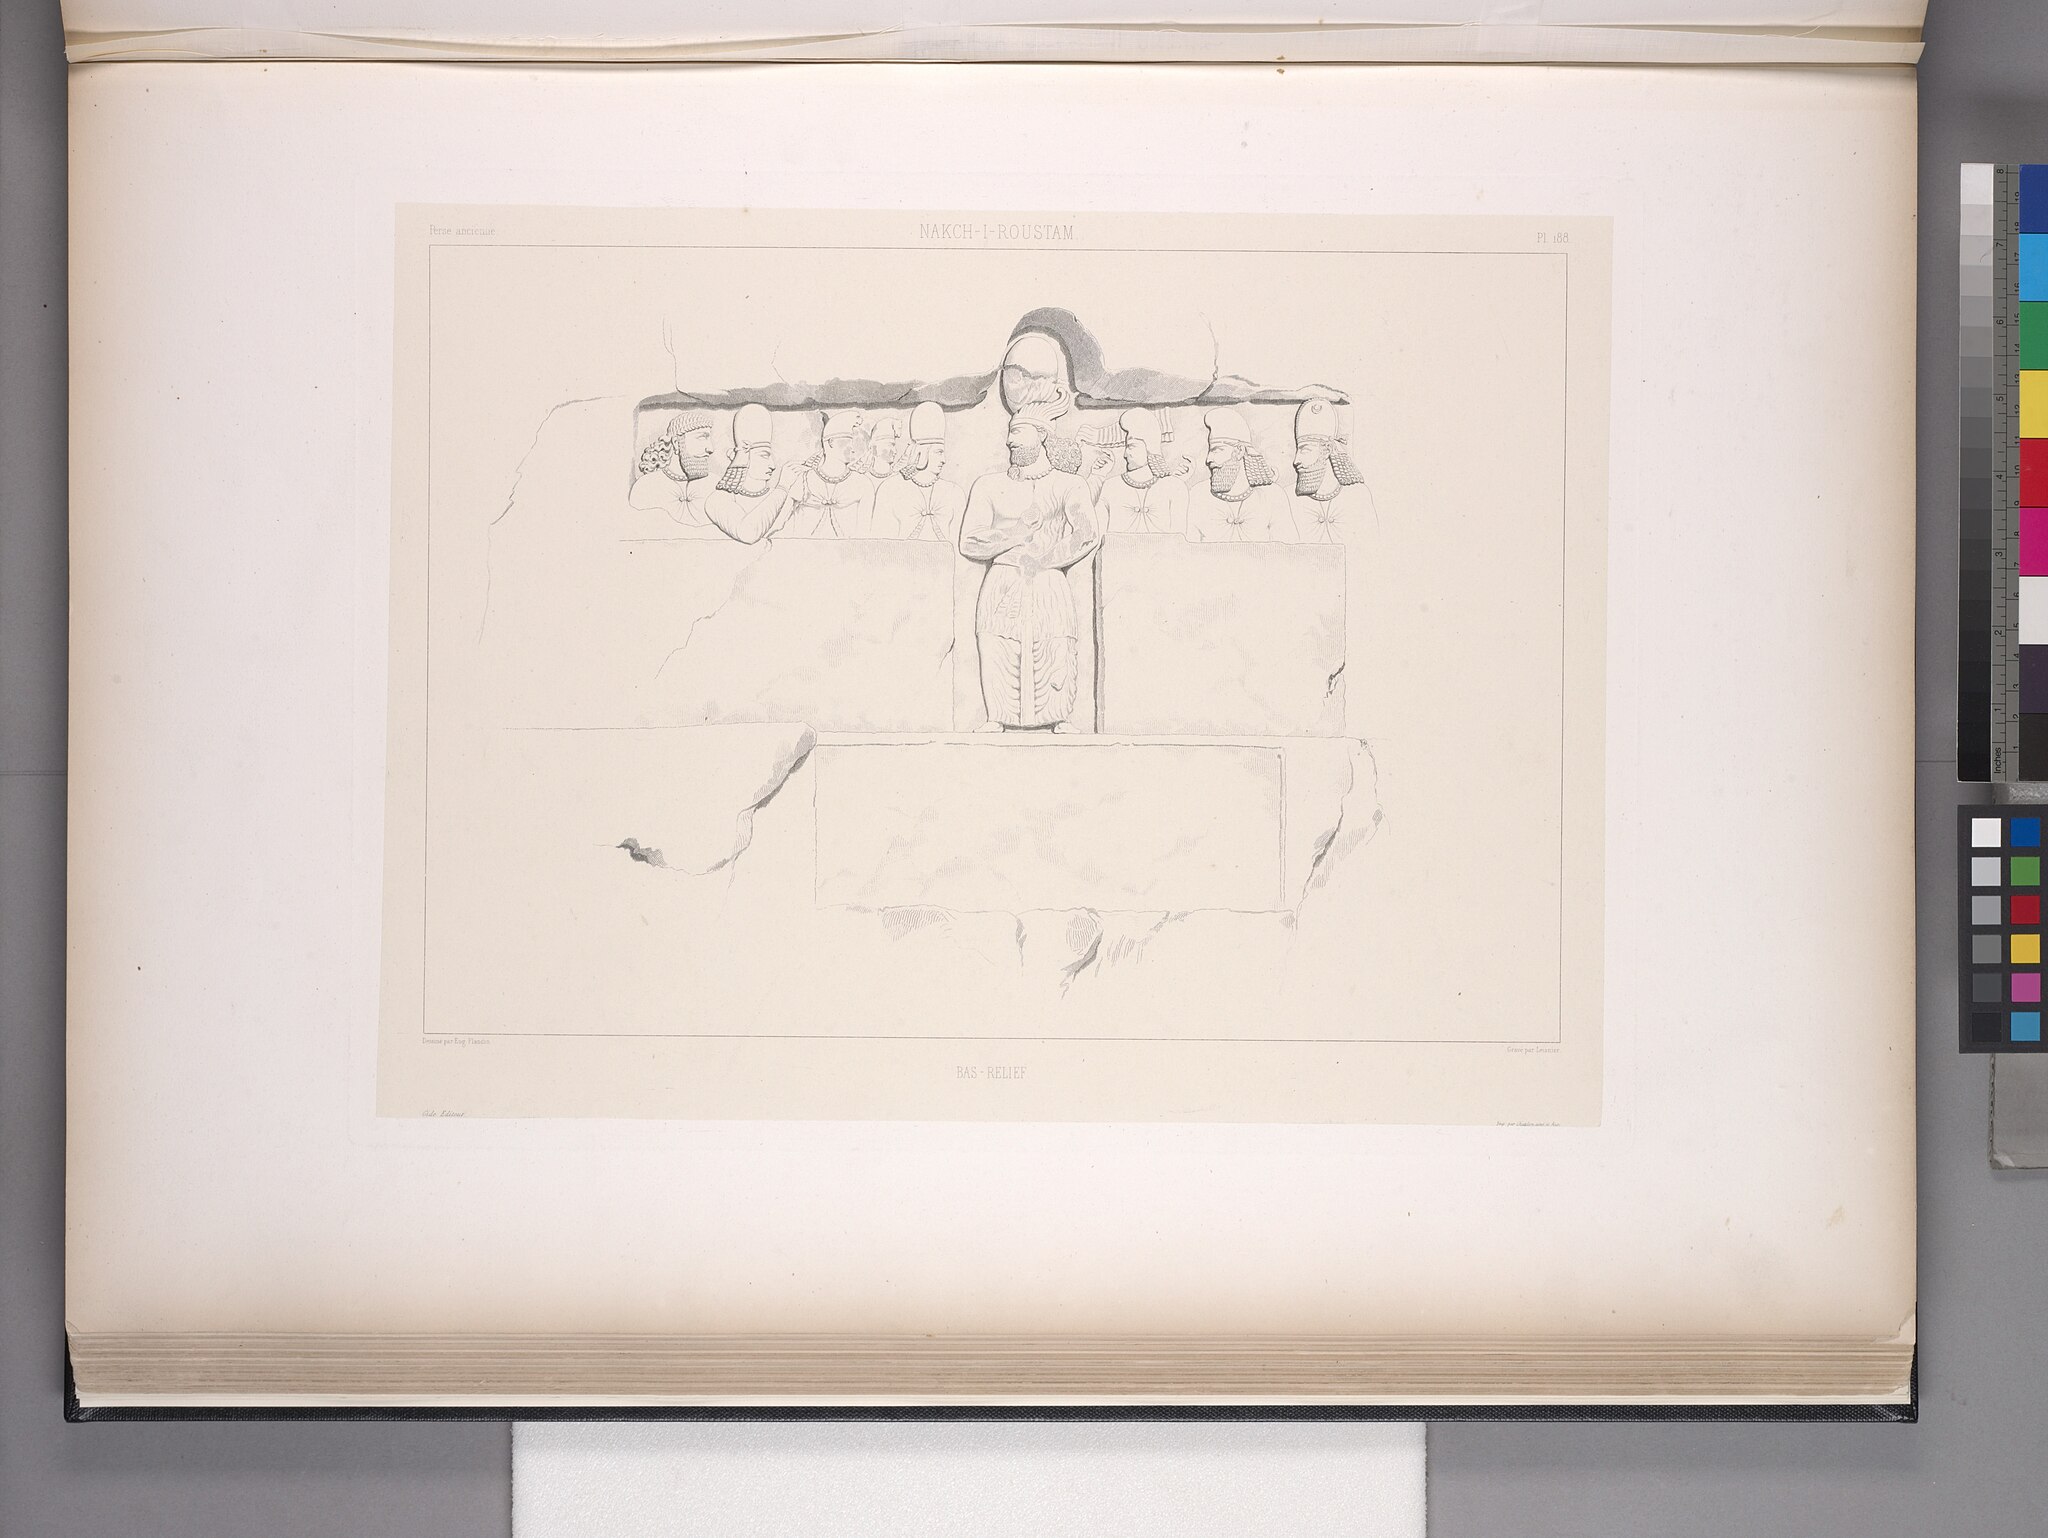
Title: Nakch-i-Roustam. Bas-relief (NYPL b12482496-1542904)
Description: * [Pl. 187] "Cette planche n'existe pas; le bas-relief qui devait la composer a été réuni au bas-relief de la planche 184." (PA/IV, p. [ii])
Date: 1851
Categories: Images uploaded by Fæ, PD-old-100-expired, PD-scan (PD-old-auto-expired), Images from the New York Public Library, CC-PD-Mark, Media needing category review as of 27 October 2016, Voyage en Perse, PD-old missing SDC copyright status, Drawings of Naqsh-e Rustam